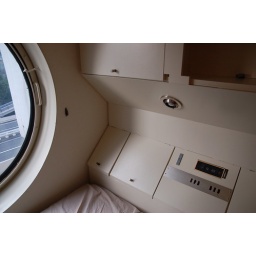
is a mixed-use residential and office tower designed by architect Kisho Kurokawa and located in Shimbashi, Tokyo, Japan.